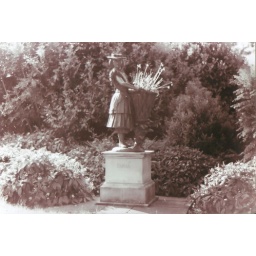
Emma the flower girl near the North entrance of Alexandra Park, Oldham.